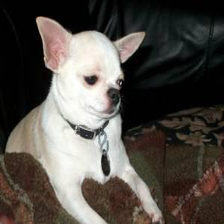
Species: dog
Breed: chihuahua